Denmark in World War II

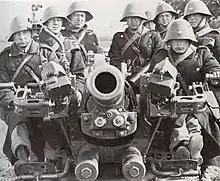
Danish soldiers man an anti-aircraft gun, 1940. All wear the distinctive Danish helmet.

The occupation of Denmark was initially not an important objective for the German government. The decision to occupy its small northern neighbour was taken to facilitate a planned invasion of the strategically more important Norway, and as a precaution against the expected Allied response. German military planners believed that a base in the northern part of Jutland, specifically the airfield of Aalborg, would be essential to operations in Norway, and they began planning the occupation of parts of Denmark. However, as late as February 1940 no firm decision to occupy Denmark had been made. The issue was finally settled when Adolf Hitler personally crossed out the words ' ("the Northern tip of Jutland") and replaced them with ', a German abbreviation for Denmark.